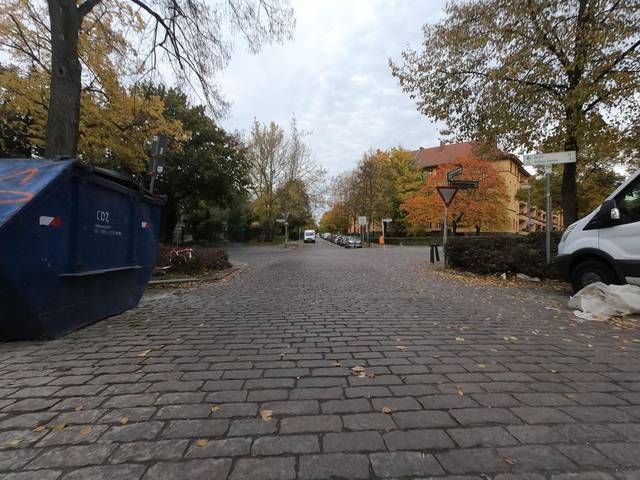
Region: Germany
Coordinates: 52.561, 13.404